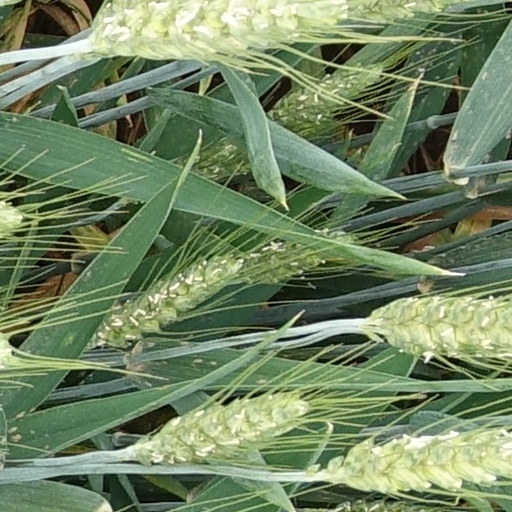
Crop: wheat